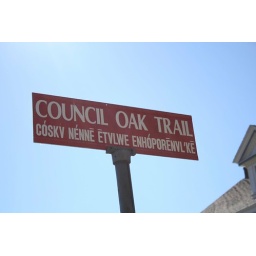
Council Oak Trail street sign with I presume to be Creek translation beneath it.